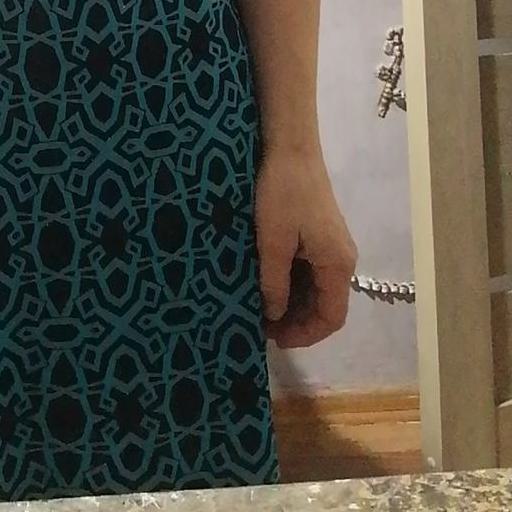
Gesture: no_gesture